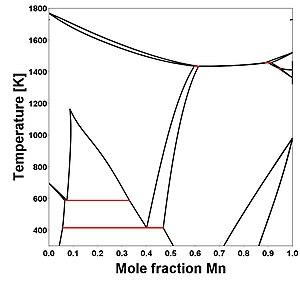
Mise en évidence de la corne de de Nishawa dans le diagramme de phase Co-Mn
Une lacune de miscibilité est une zone d'un diagramme de phase où coexistent deux phases de mêmes structure et symétries mais de compositions différentes. Les lacunes de miscibilité se rencontrent à l'état liquide comme à l'état solide. Dans un diagramme de phase, la courbe qui délimite une lacune de miscibilité est dénommée courbe de coexistence ou, plus précisément, solvus.